Sha Wujing

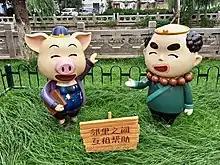
Cartoons of Zhu Bajie and Sha Wujing on the streets of Lianyungang

By the compiling of the ""Kōzanji" version" (13th century), the earliest known edition of "Journey to the West," "Shensha shen" was transformed into a blood thirsty demon who had continuously eaten Tang Sanzang's past reincarnations. The demon tells him: "Slung here from my neck are the dry bones from when I twice before devoured you, monk!" "Shensha Shen" only helps him to pass over the deep sands with the aid of a magic golden bridge after Tang Sanzang threatens him with heavenly retribution.